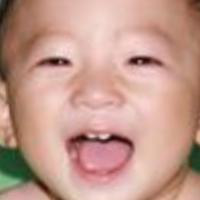
Age group: age 01-10